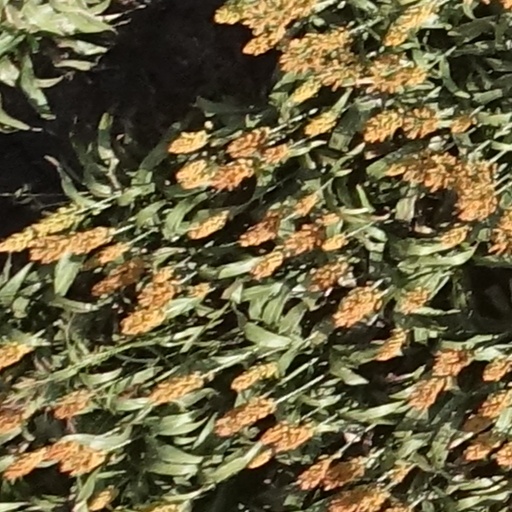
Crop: sorghum